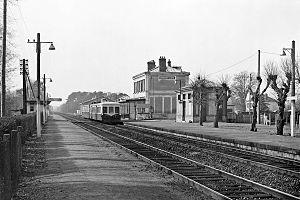
La gare de Garancières - la Queue dans les années vers 1977 (Ligne Saint-Cyr - Surdon)
La gare de Garancières - La Queue est une gare ferroviaire française de la ligne de Saint-Cyr à Surdon, située sur le territoire de la commune de Garancières, à proximité de La Queue-les-Yvelines, dans le département des Yvelines, en région Île-de-France.